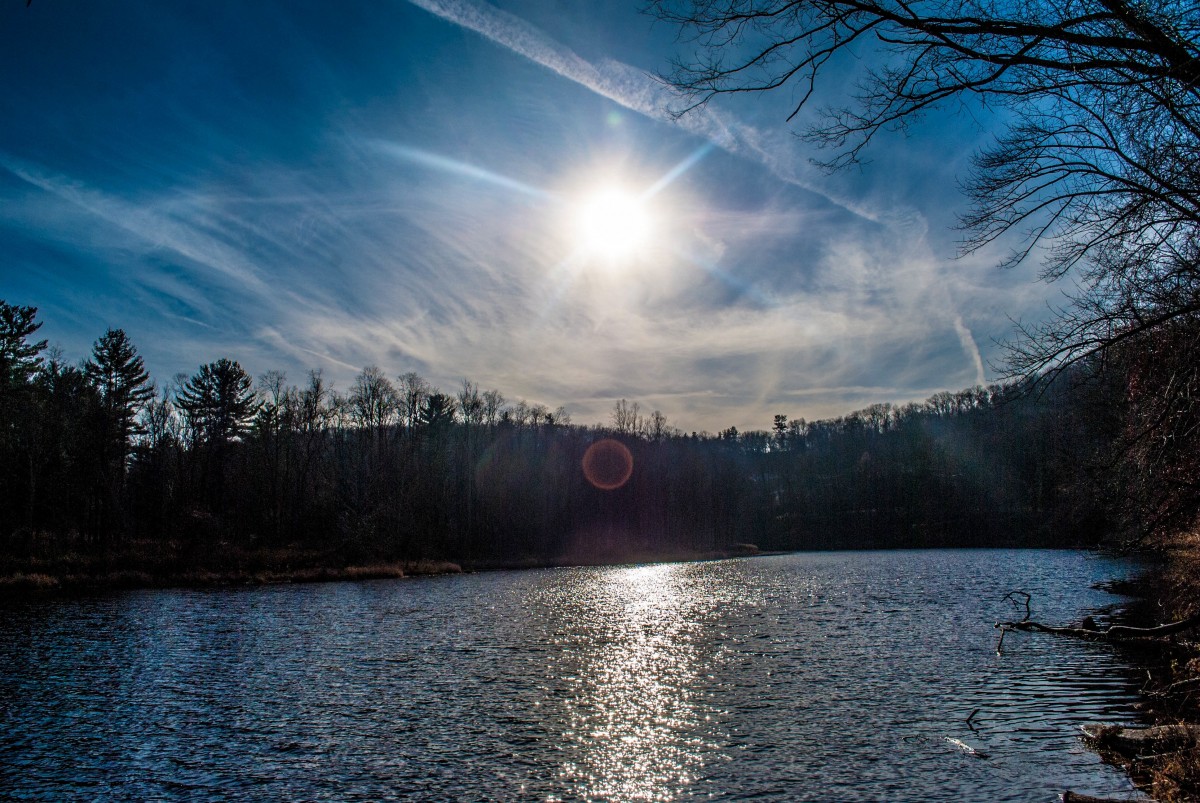
Tags: tree, nature, mountain, snow, winter, cloud, sky, sun, sunrise, sunset, mist, sunlight, morning, lake, dawn, river, dusk, evening, reflection, reservoir, body of water